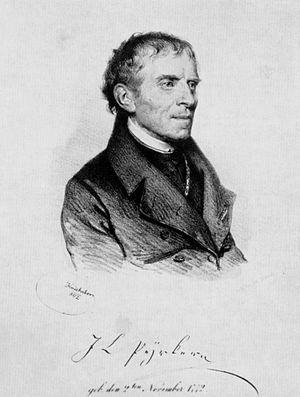
Liste des rues de Döbling, XIXᵉ arrondissement de Vienne.